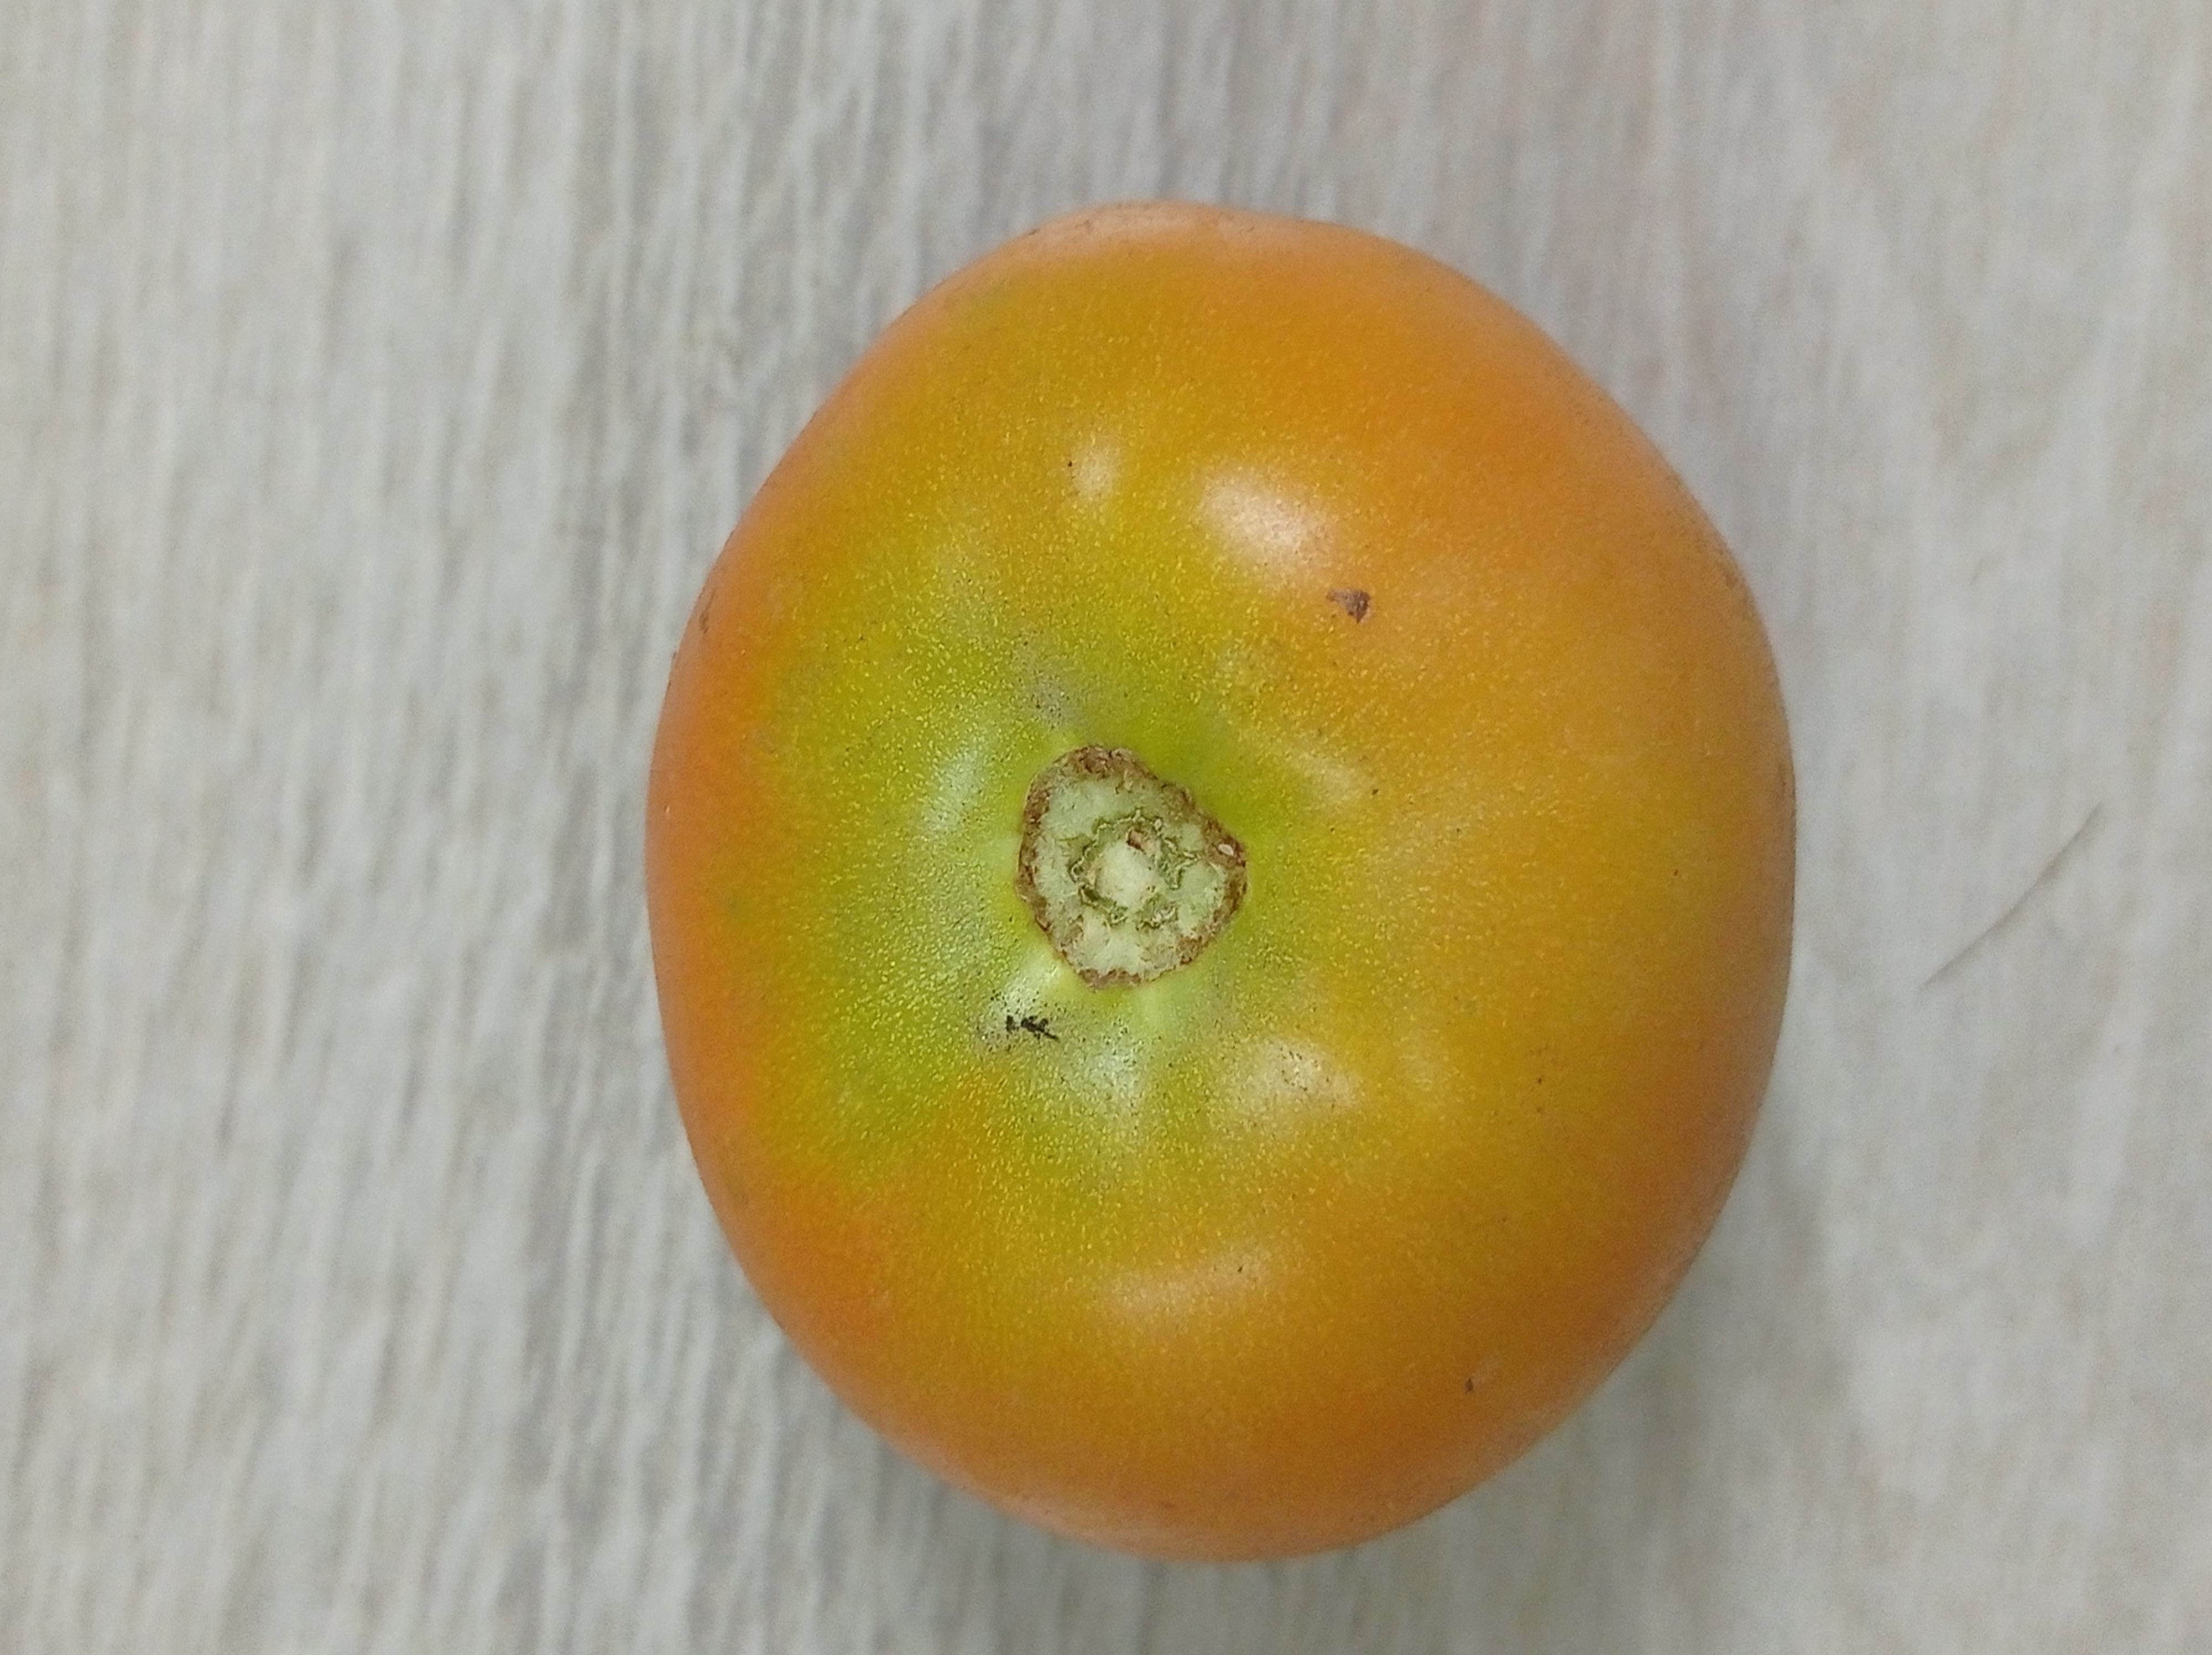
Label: Fresh